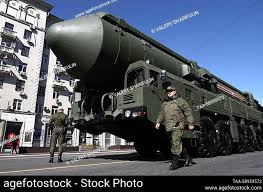
Label: Air Defense